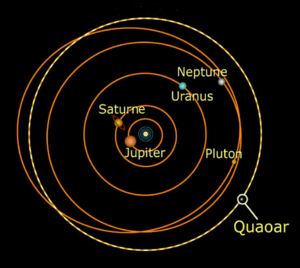
Orbite de Quaoar Euskara: Quaoar transneptunotar objektuaren orbita